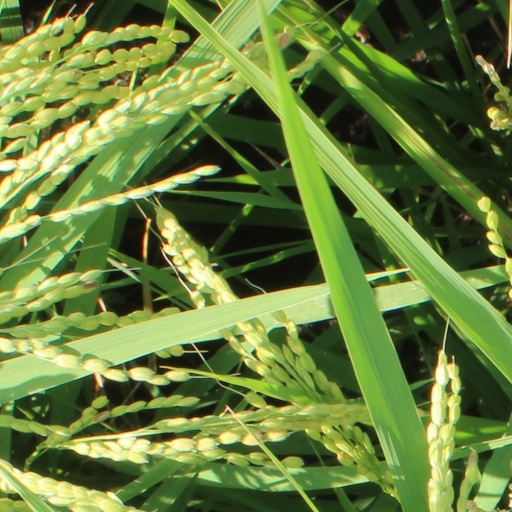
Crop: rice